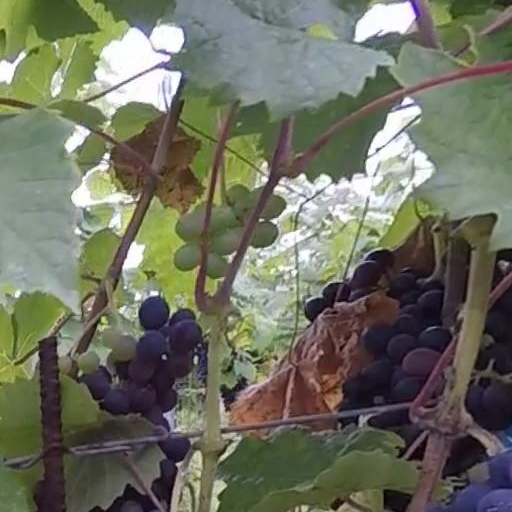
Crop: grape